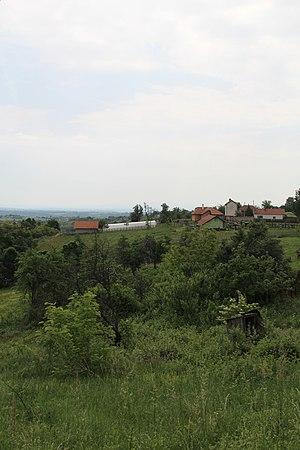
Kotešica est un village de Serbie situé sur le territoire de la Ville de Valjevo, district de Kolubara. Au recensement de 2011, il comptait 566 habitants.